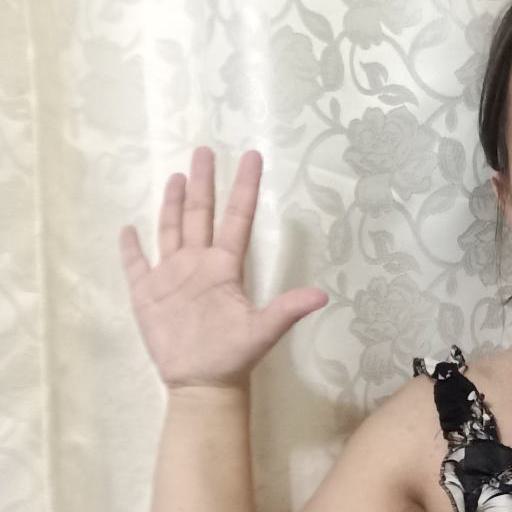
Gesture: palm